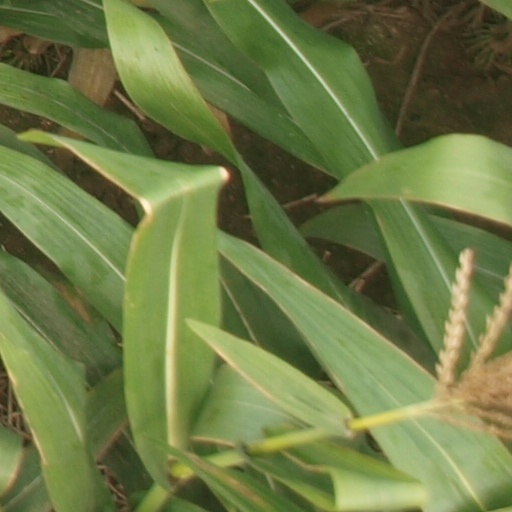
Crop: maize; corn